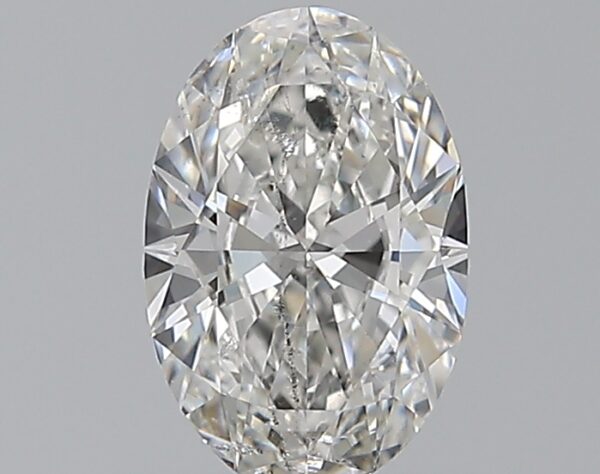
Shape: oval
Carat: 0.9
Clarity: SI1
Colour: F
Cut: EX
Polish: EX
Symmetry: VG
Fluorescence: N
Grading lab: GIA
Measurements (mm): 7.96 x 5.3 x 3.18